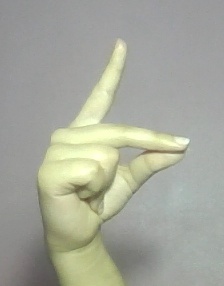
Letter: ta